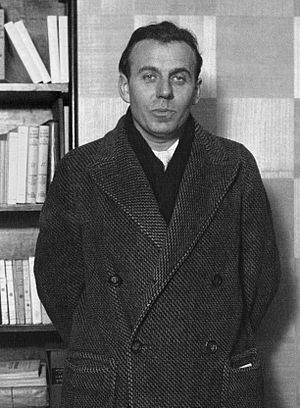
Louis-Ferdinand Céline
Louis-Ferdinand Céline i 1932
Louis-Ferdinand Céline var en fransk læge og forfatter, der er mest kendt for romanerne Rejse til nattens ende og Død på kredit.